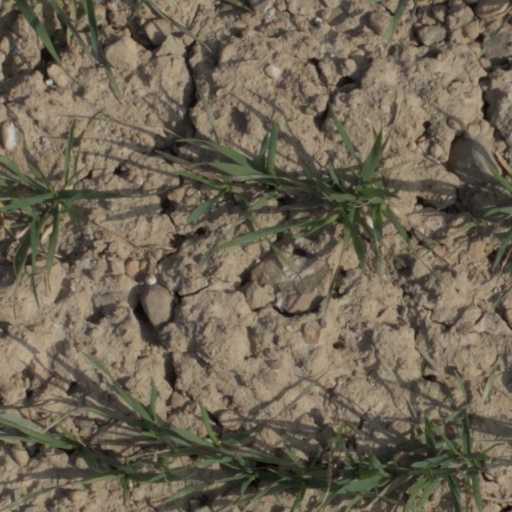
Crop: wheat